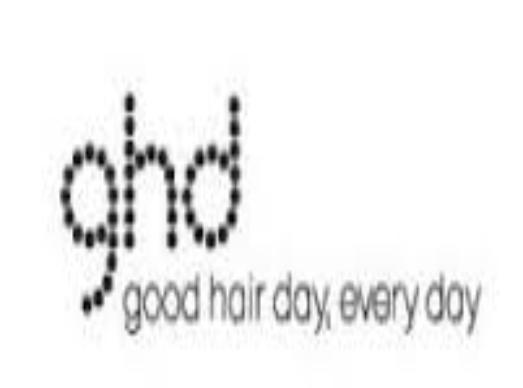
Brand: ghd
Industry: Necessities